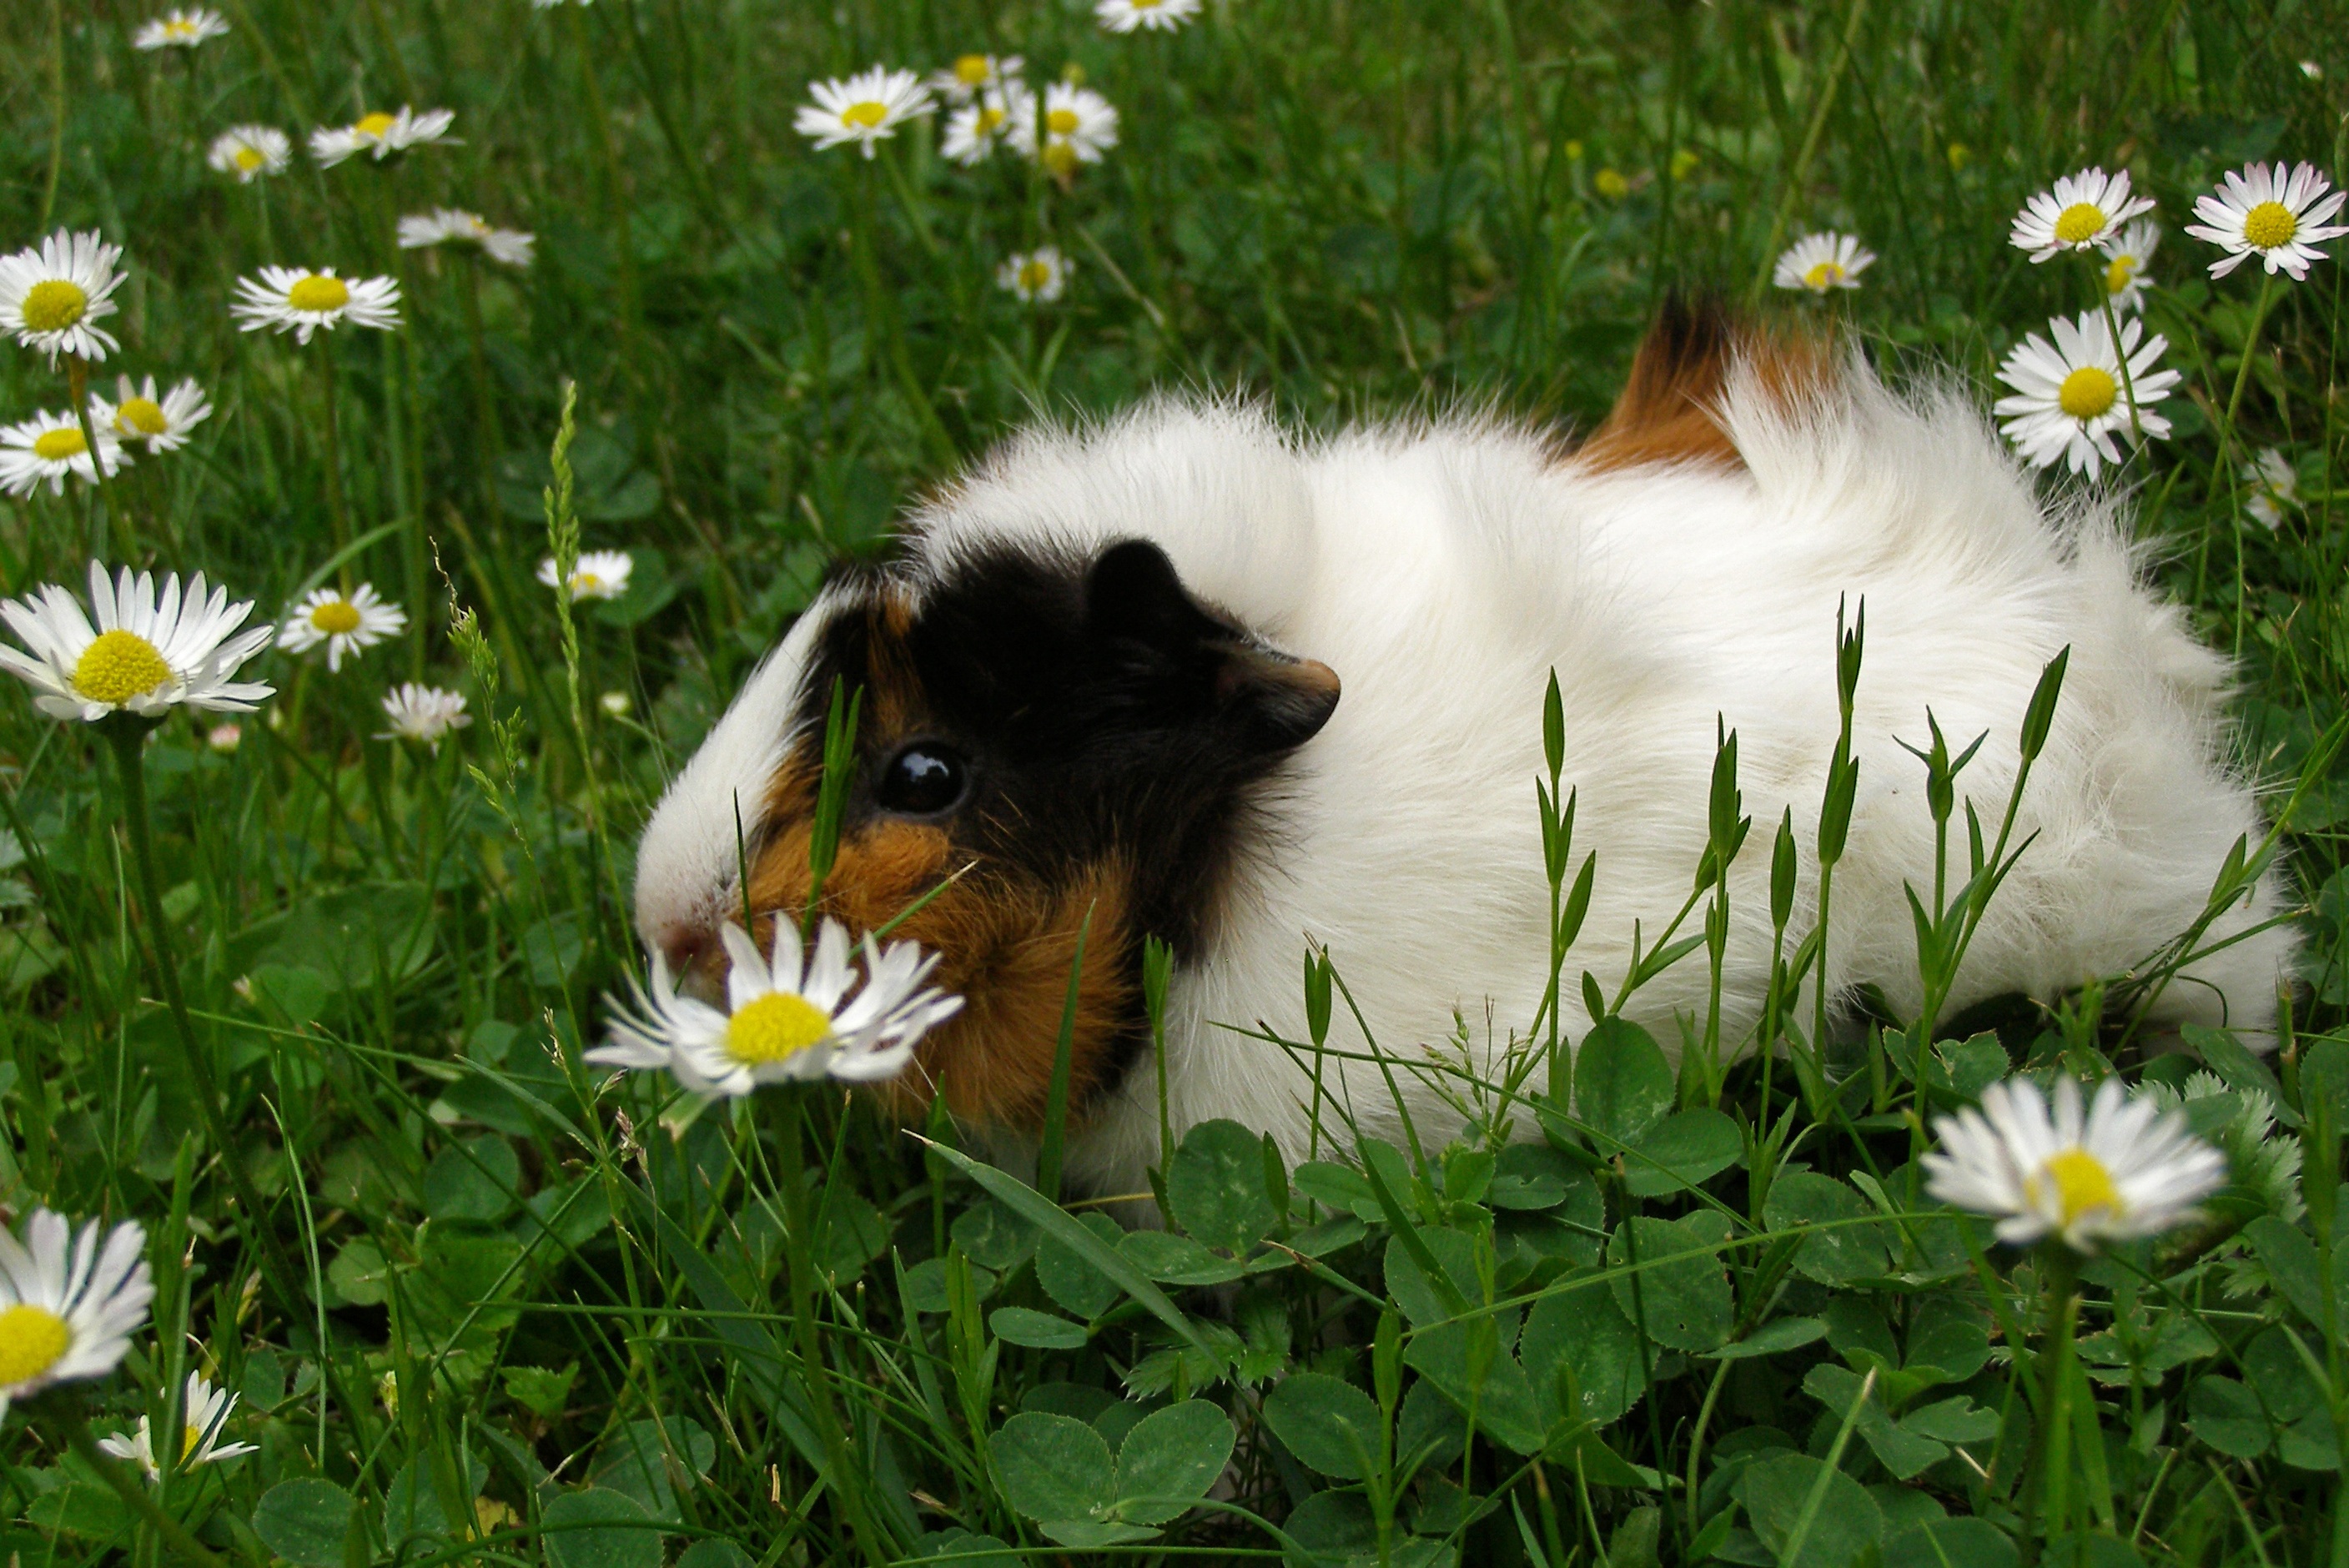
nature, grass, plant, lawn, meadow, flower, animal, daisy, wildlife, pet, green, mammal, yellow, garden, rodent, flora, fauna, wildflower, guinea pig, daisies, flowering plant, daisy family, cavia porcellus, land plant